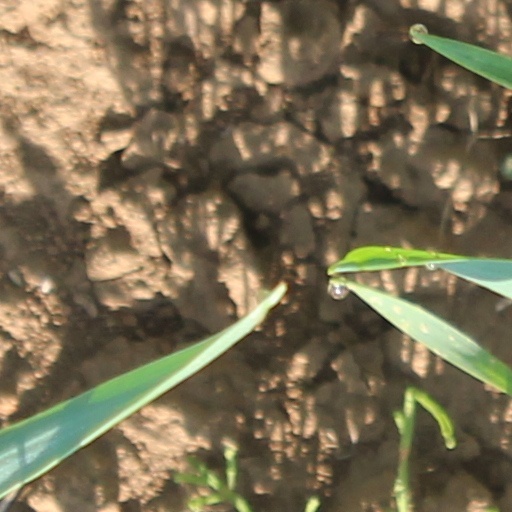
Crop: wheat